Thooku Medai

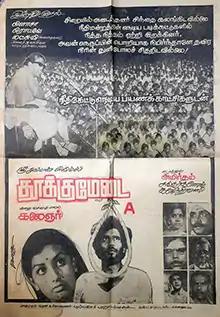
Theatrical release poster

Thooku Medai is a 1982 Indian Tamil-language political drama film directed by Amirtham and written by M. Karunanidhi. The film stars Chandrasekhar and Menaka. It is an adaptation of Karunanidhi's play of the same name. The film was released on 28 May 1982.